Question: Please indicate a possible affordance area of the bowl that can be used for striking
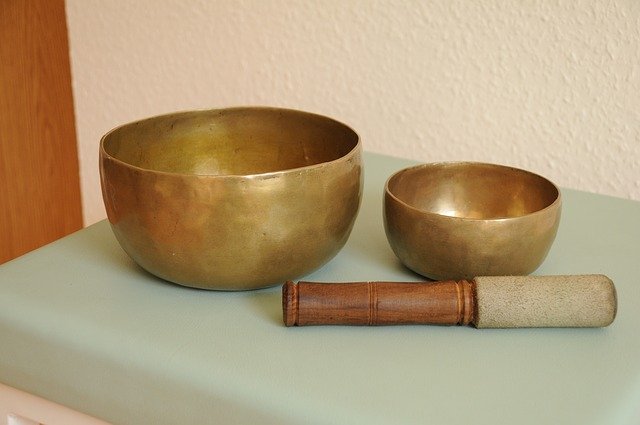
Answer: [379.5, 157.5, 561.5, 279.5]